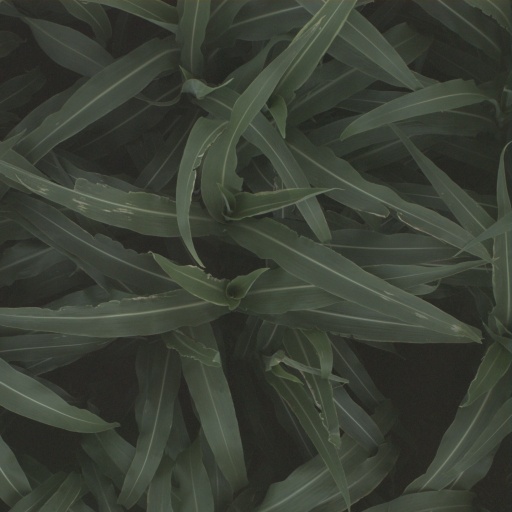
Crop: sorghum